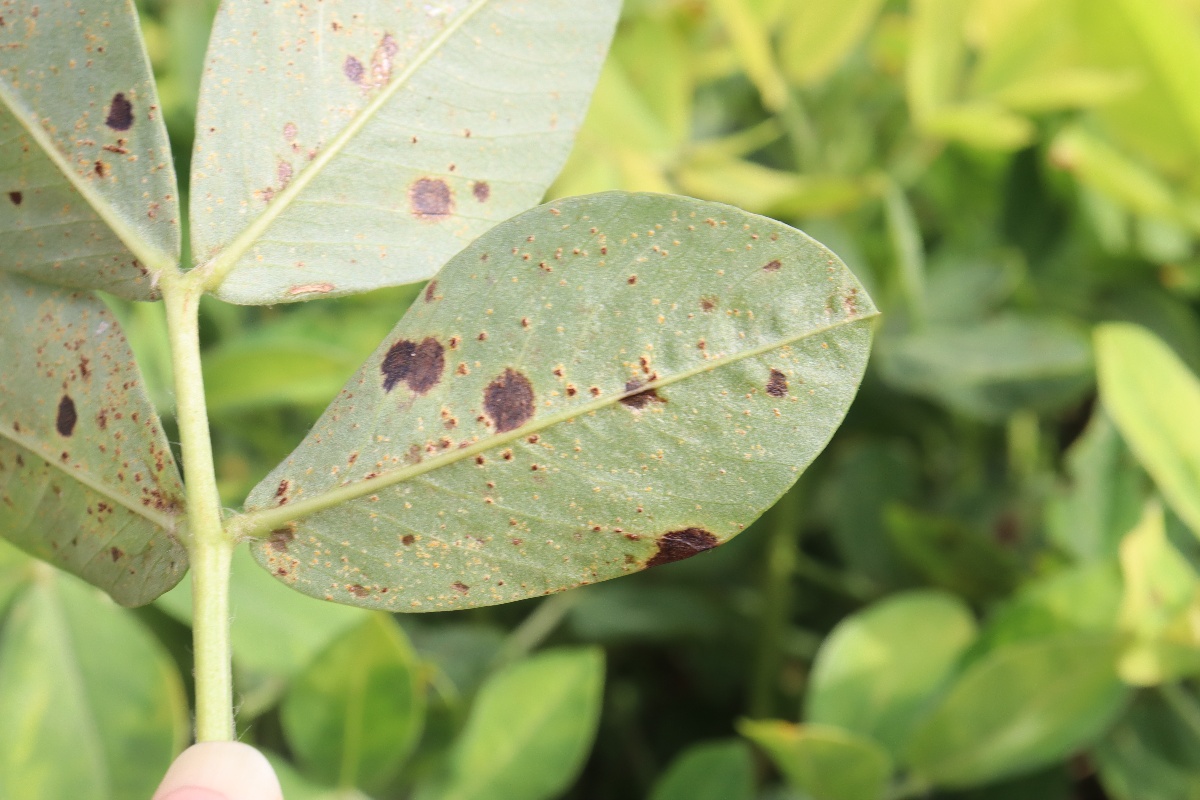
Label: rust